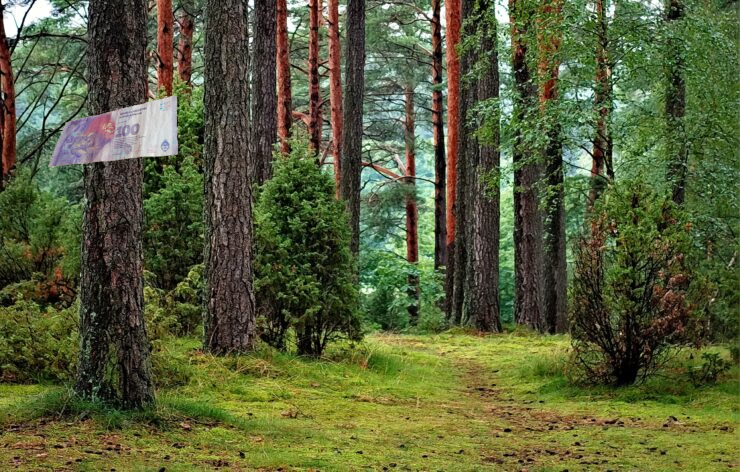
Denominación: 100